Yuvraaj Parashar

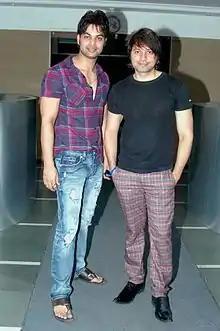
Yuvraaj on the left

Yuvraaj Parashar is an Indian Bollywood model and film actor who starred in India's first homosexual film, "Dunno Y... Na Jaane Kyon" (Don't Know Why) (2010). His parents have taken legal action to disown him because of the film, despite winning acclaim from Deputy Chief Minister of Maharashtra Chhagan Bhujbal for their portrayal of bisexual men. Parashar is originally from Agra in India. "Dunno Y... Na Jaane Kyun" got 11 international awards including best actors and best film.